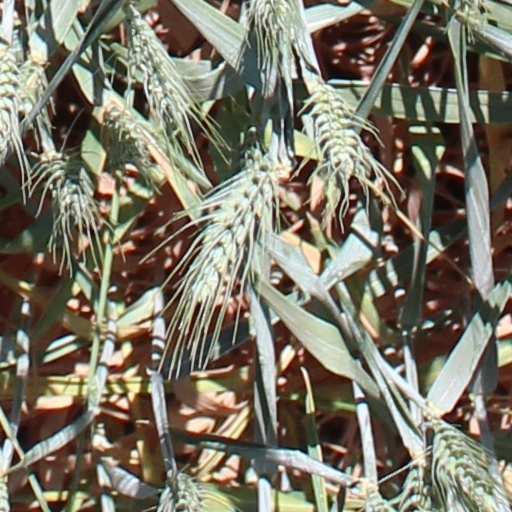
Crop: wheat